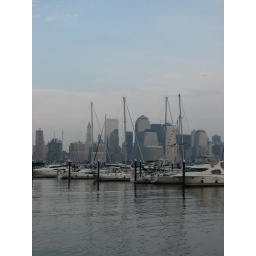
sail boats with Lower Manhattan in the background